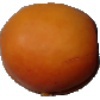
Label: Apricot 1